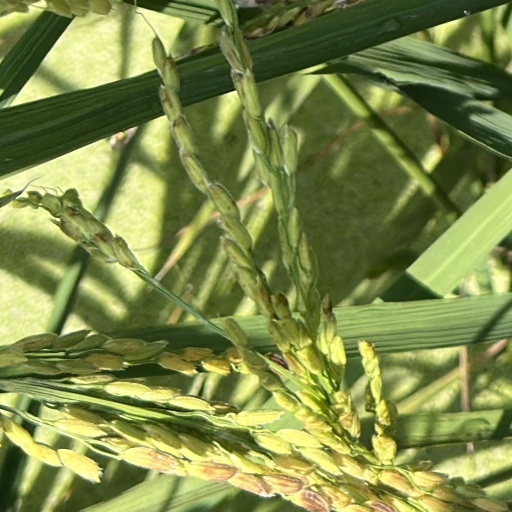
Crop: rice